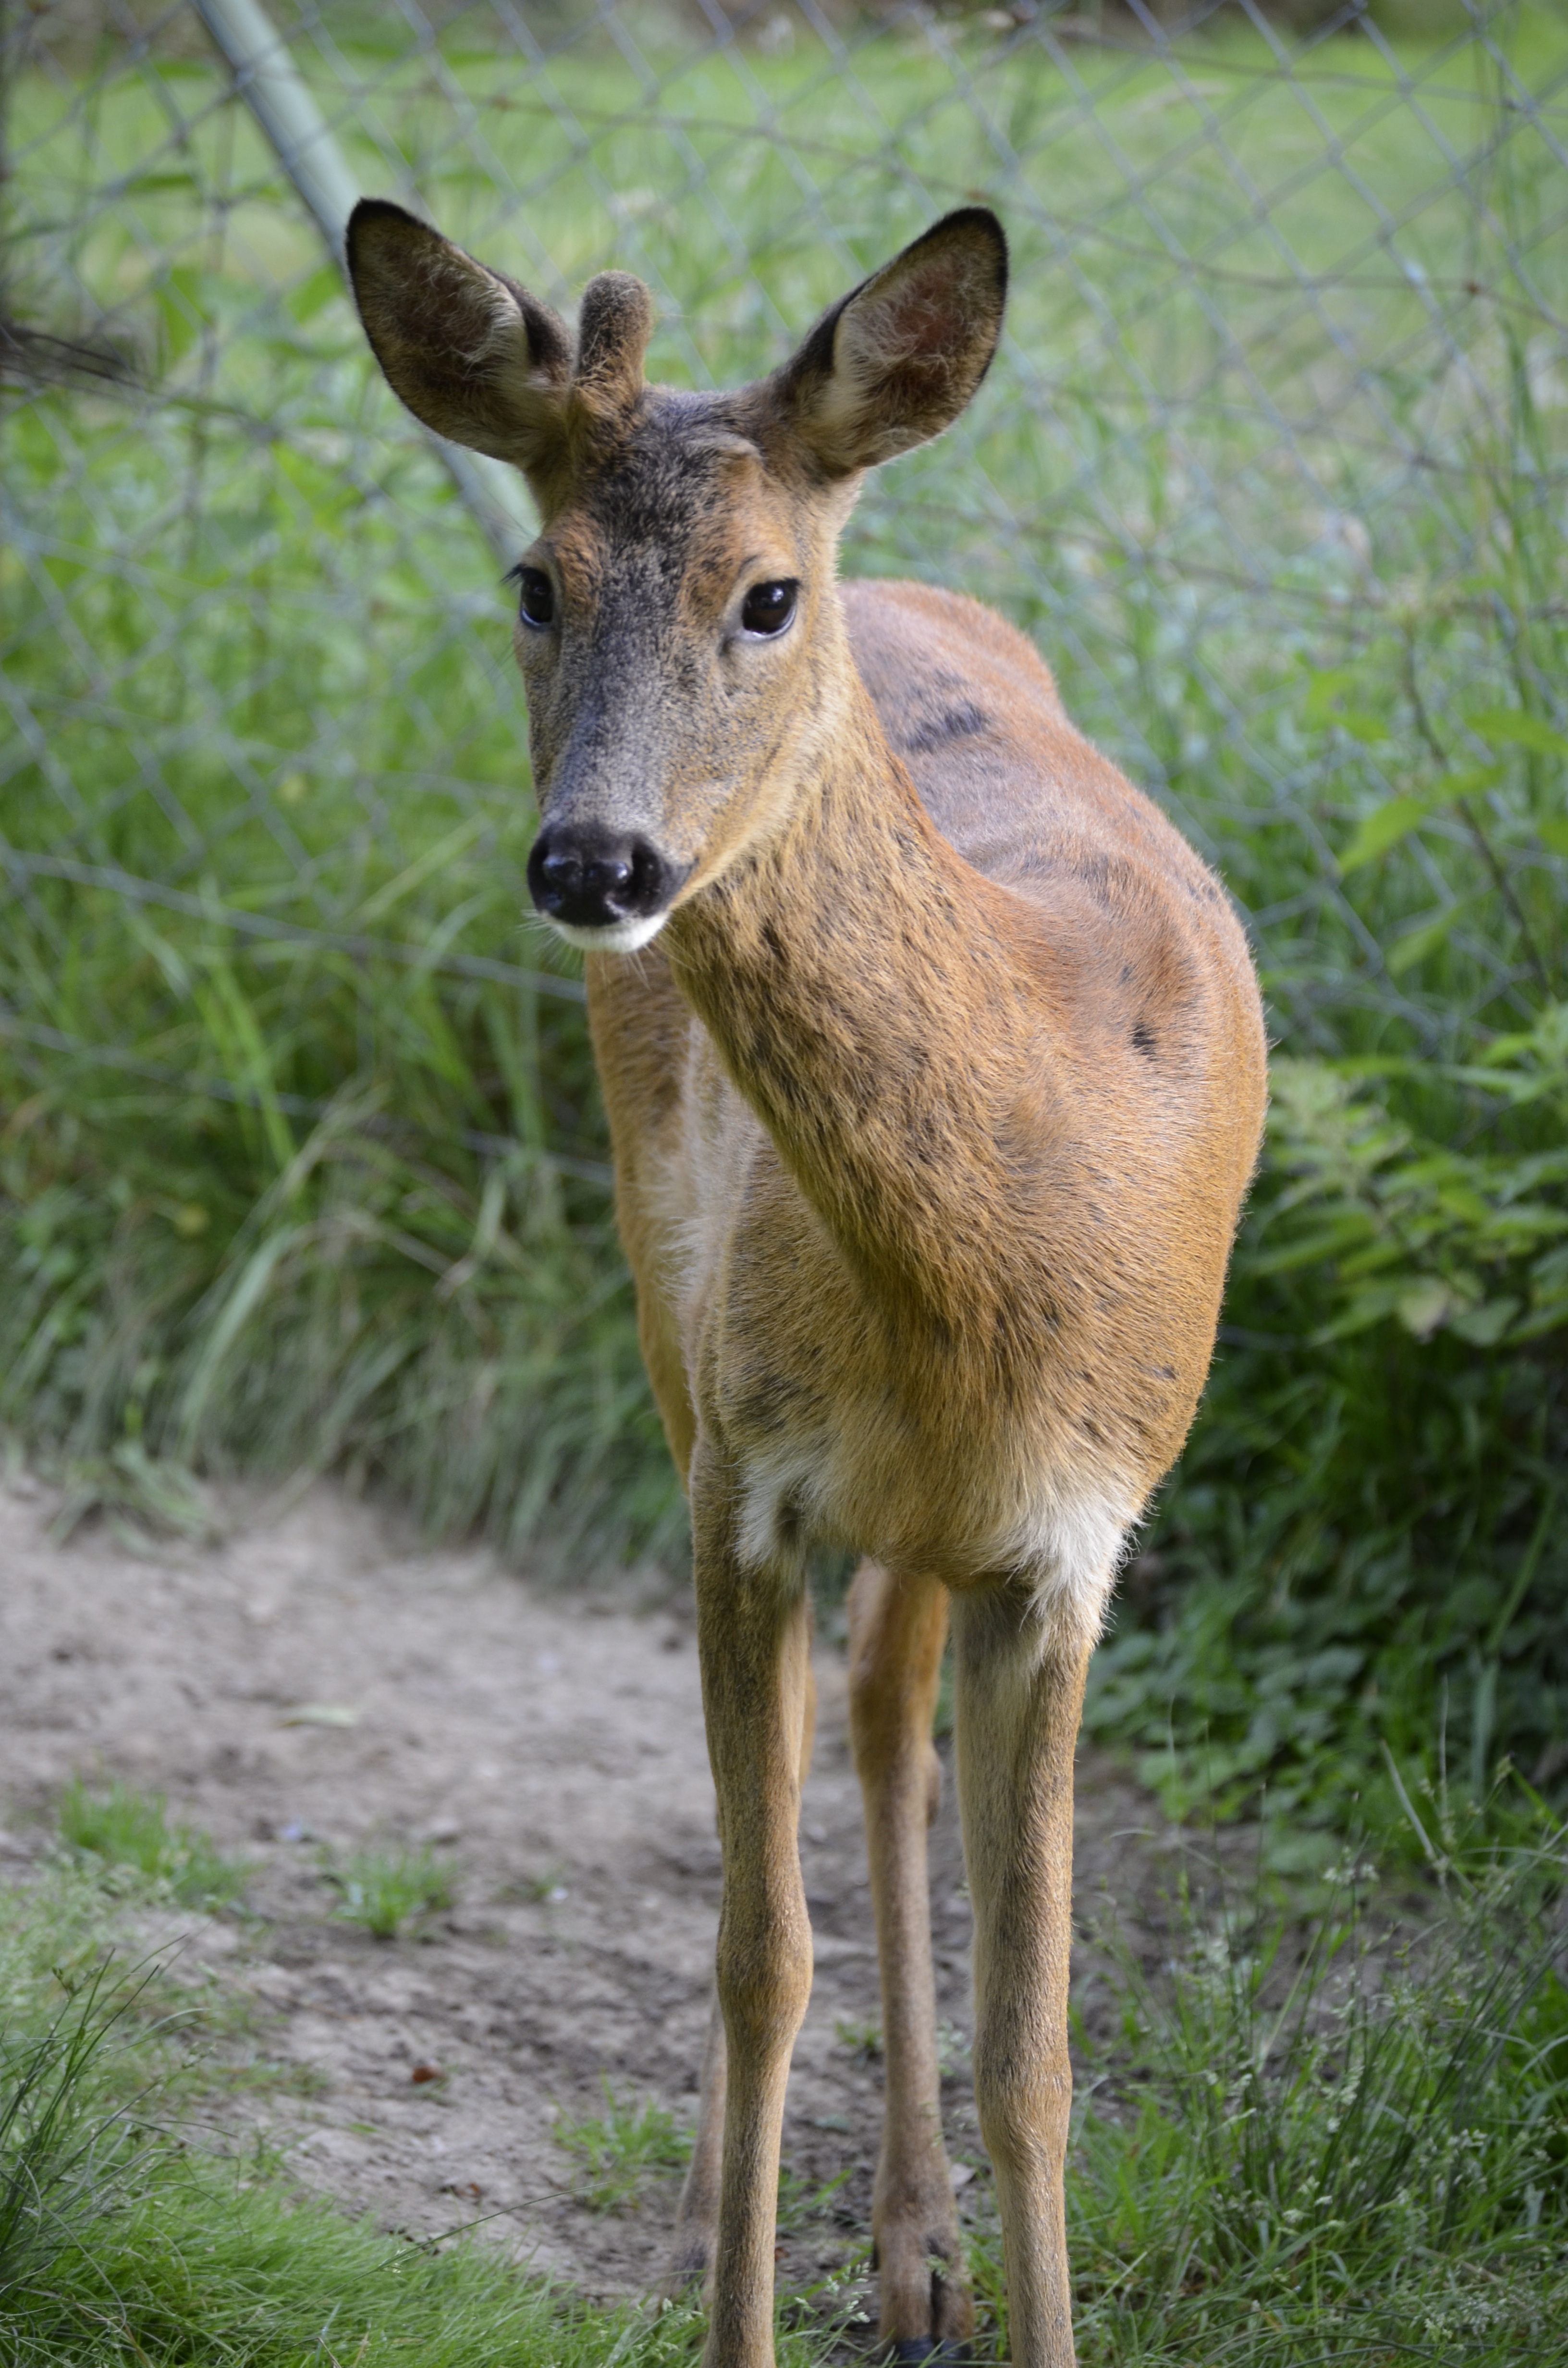
sweet, wildlife, deer, mammal, fauna, face, eyes, vertebrate, curious, roe deer, attention, wildlife photography, white tailed deer, musk deer